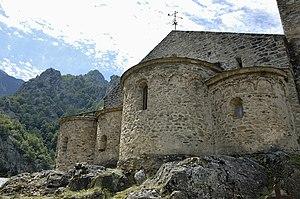
L'abbaye Saint-Martin du Canigou, est un monastère de moines bénédictins fondé au XIᵉ siècle par Guifred II, comte de Cerdagne.